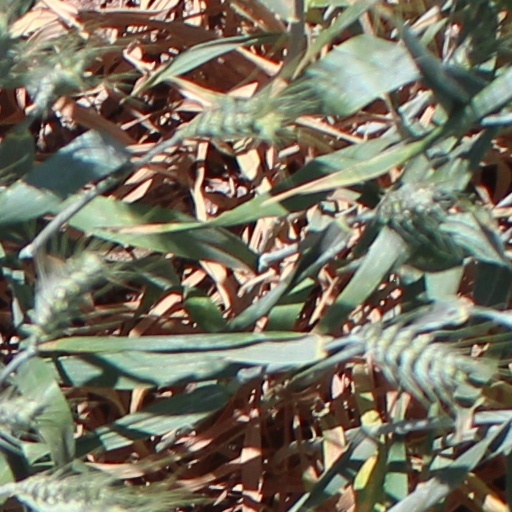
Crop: wheat